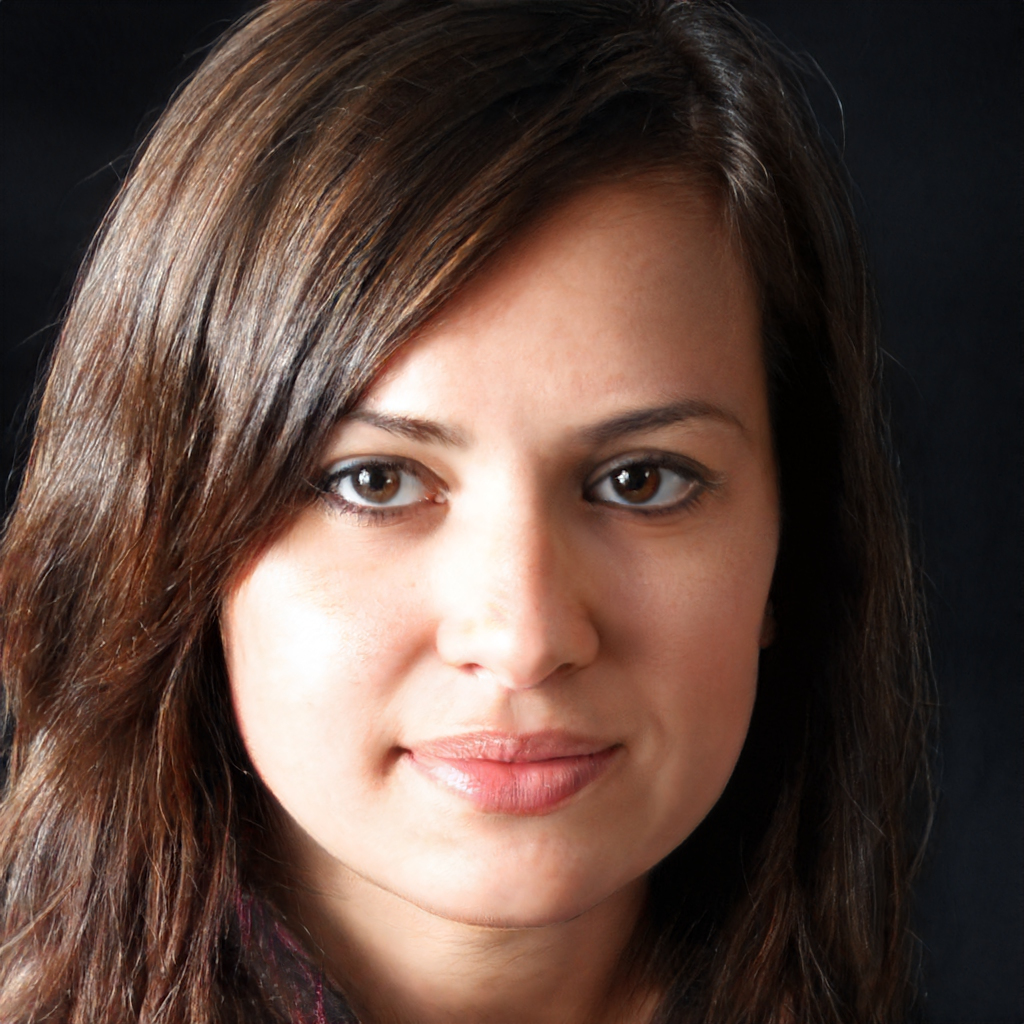
Portrait style: Real Portrait